Indiana Hoosiers men's basketball

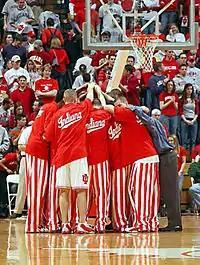
Players huddle before a game in their iconic candy striped pants

The team is widely noted for its simple game jerseys. Unlike most schools, Indiana does not have players' names on the back of jerseys that players wear on the court. The notion behind the nameless jerseys is that players play for the team name on the front, not the individual's name on the back. In keeping with Indiana's longstanding principle of putting team over player, the Hoosiers have never retired any jersey numbers. Adidas is the current outfitter of Indiana athletics.